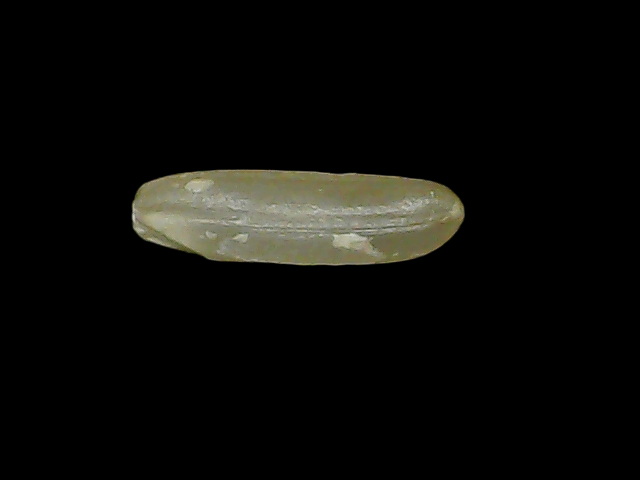
Rice variety: Binadhan19